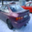
Label: automobile